Hyperdiffusionism

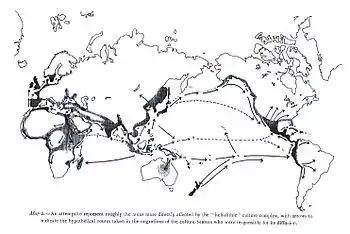
Grafton Elliot Smith: Map of Hyperdiffusionism from Egypt, 1929

Hyperdiffusionism is a pseudoarchaeological hypothesis that postulates that certain historical technologies or ideas were developed by a single people or civilization and then spread to other cultures. Thus, all great civilizations that engage in what appear to be similar cultural practices, such as the construction of pyramids, derived them from a single common progenitor. According to proponents of hyperdiffusion, examples of hyperdiffusion can be found in religious practices, cultural technologies, megalithic monuments, and lost ancient civilizations.